Kathleen Jones-King

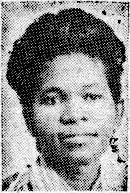
Kathleen Jones-King, from a 1942 directory

Kathleen Heloise Jones-King (May 12, 1905 – December 10, 1999) was an American physician and clubwoman, born in Barbados, raised in New York City, and based in Washington, D.C. and Los Angeles during her career. She was one of the first Caribbean-born women to earn a medical degree at Howard University College of Medicine.